Ulf Löfgren

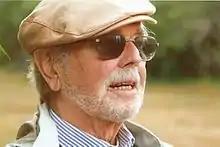
Ulf Löfgren

Ulf Löfgren (October 13, 1931, Umeå – October 10, 2011) was a Swedish illustrator and author.